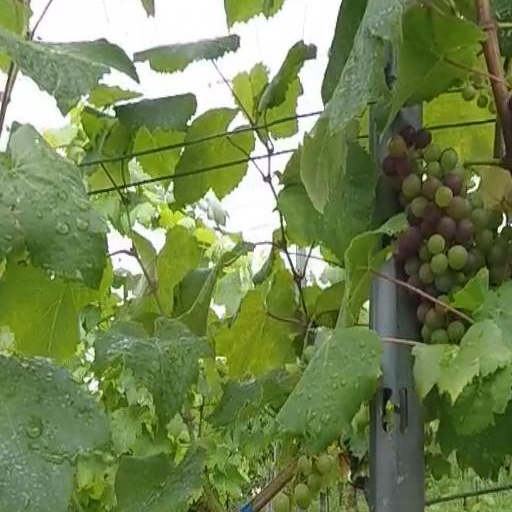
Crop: grape